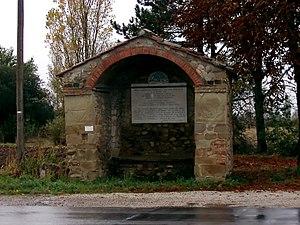
La Chapelle de la Victoire-Anghiari.
Le Palio della Vittoria est une fête populaire annuelle se déroulant le 29 juin à Anghiari dans la province d'Arezzo en Toscane.
Anghiari [aŋ'gja:ri] est une commune italienne, située dans la province d'Arezzo en Toscane.
La bataille d'Anghiari entre les Milanais et les Florentins eut lieu le 29 juin 1440 près d'Anghiari en Toscane.